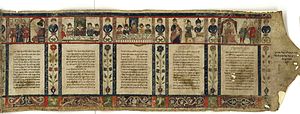
Esters Bog
Esters bog på hebraisk, Italien, 1616
Esters bog er en af de kanoniske skrifter i den kristne Bibel og er placeret som den sidste bog blandt de historiske skrifter. I den jødiske Bibel, Tanakh, er den placeret blandt Ketuvim.